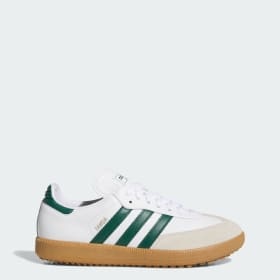
Samba Spikeless Golf Shoes
The **Men's Samba Spikeless Golf Shoes** by adidas combine classic Samba style with golf-specific functionality. Featuring a **full-grain leather and suede upper** with iconic T-Toe design, these shoes offer heritage aesthetics along with practical performance. They have a **lace closure**, **textile lining**, and a **cushioned midsole** for all-day comfort on the course. The shoes use an **Adiwear rubber outsole with integrated cleats**, providing confident, versatile traction without traditional spikes, suitable for walking on fairways and greens[1][2][5][7]. Key features and specifications: - Regular fit - Full-grain waterproof leather and suede upper - Lace closure for secure fit - Textile lining for breathability - Cushioned EVA midsole for comfort and shock absorption - Adiwear spikeless rubber outsole with integrated cleats for traction and durability - 1-year waterproof warranty and 90-day comfort guarantee from adidas - Made partly with recycled materials - Classic T-Toe design that retains OG Samba heritage style[1][2][4][7] These spikeless golf shoes are best suited for golfers seeking **casual style blended with moderate course performance** rather than aggressive golf shoe traction or professional tour-level performance. They cater to weekend players and those who appreciate the iconic Samba look and sneakers' comfort on and off the course. Their design emphasizes versatility, comfort, and classic golf style suitable for walking full rounds and casual play rather than intense, spiked turf grip[3][4][5].
Brand: Lune and Thread
Category: Sporting Goods > Outdoor Recreation > Golf > Golf Shoes